Mysterious Ways (song)

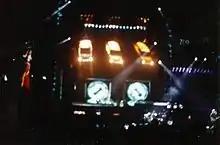
A performance of "Mysterious Ways" from the 1993 Zoo TV Tour

"Mysterious Ways" made its live debut on 29 February 1992 in Lakeland, Florida on the opening night of the Zoo TV Tour, and it was subsequently played at every show on the tour. Zoo TV performances of the song featured a belly dancer on-stage, who would tempt Bono and the Edge. The 1992 indoor legs featured Florida resident Christina Petro as the dancer. Tour choreographer Morleigh Steinberg assumed the role starting with the Outside Broadcast leg; Steinberg began dating the Edge during the tour, and the two married in 2002. During performances, the Zoo TV video screens displayed revolving images of Marilyn Monroe's head with tape over it. Performances from this tour were extended beyond the length of the original studio version of the song, with a slide guitar solo after the point in the song where the studio version ends, and a longer introduction that included a piano interlude by the Edge. Both the added intro and outro featured additional lyrics by Bono, much of which were sung in falsetto.